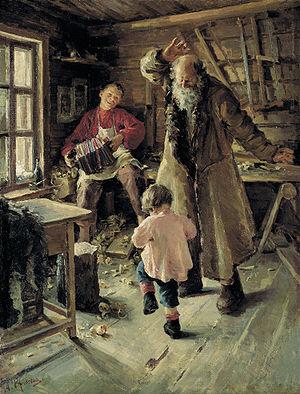
Antonina Leonardovna Rjevskaïa née le 12 février 1861 dans le village de Chalepniki ou peut-être Choulepniki si l'on s'en réfère à la liste des anciennes colonies sur le territoire du district de Rjev de la région de Tver dans le Comté de Zoubtsovski du Gouvernement de Tver dans l'Empire russe et morte le 15 juillet 1934 à Taroussa dans la République socialiste fédérative soviétique de Russie est une peintre russe.